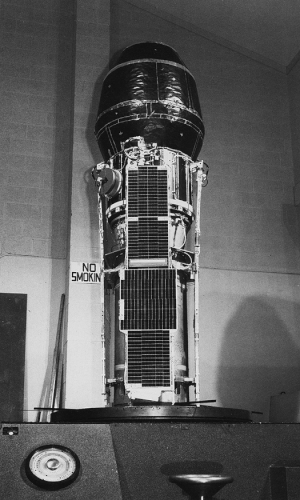
Small Astronomy Satellite 2, également appelé SAS-2, SAS-B ou Explorer 48 est un petit satellite scientifique du programme Explorer la NASA. Il s'agit du premier satellite lancé et destiné à l'étude des sources astrophysiques de rayons gamma.